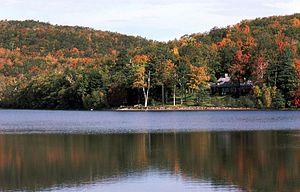
Parc national du Mont-Saint-Bruno, Lac seigneurial.
Le mont Saint-Bruno, avec ses 218 mètres, est l'une des neuf collines montérégiennes. De taille relativement modeste, il n'en est pas moins très populaire en raison de sa proximité avec Montréal. Son sommet offre une vue panoramique de la région.
Le parc national du Mont-Saint-Bruno est un petit parc national du Québec situé à Saint-Bruno-de-Montarville, à 15 km à l'est de Montréal. Le parc, d'une superficie de 8,8 km², comprend notamment le mont Saint-Bruno, l'une des collines Montérégiennes, culminant à 218 mètres. Malgré sa petite taille, la montagne est reconnue pour sa grande richesse faunique et floristique. Elle est située au cœur de l'ancienne seigneurie de Montarville, où la série de lacs a permis la construction et l'exploitation de nombreux moulins à eau. Le bâtiment de l'un d'eux, le Vieux-Moulin, existe toujours.